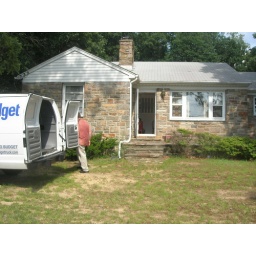
The rental van in front of the house